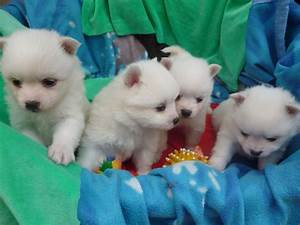
Label: dog